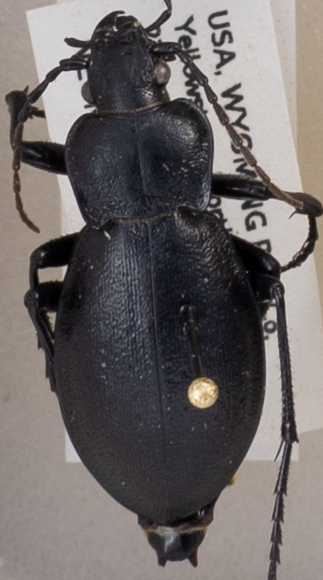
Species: Carabus taedatus
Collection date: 2019-08-21 04:00:00
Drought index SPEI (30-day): -0.072
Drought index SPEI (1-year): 0.498
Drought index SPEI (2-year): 1.058